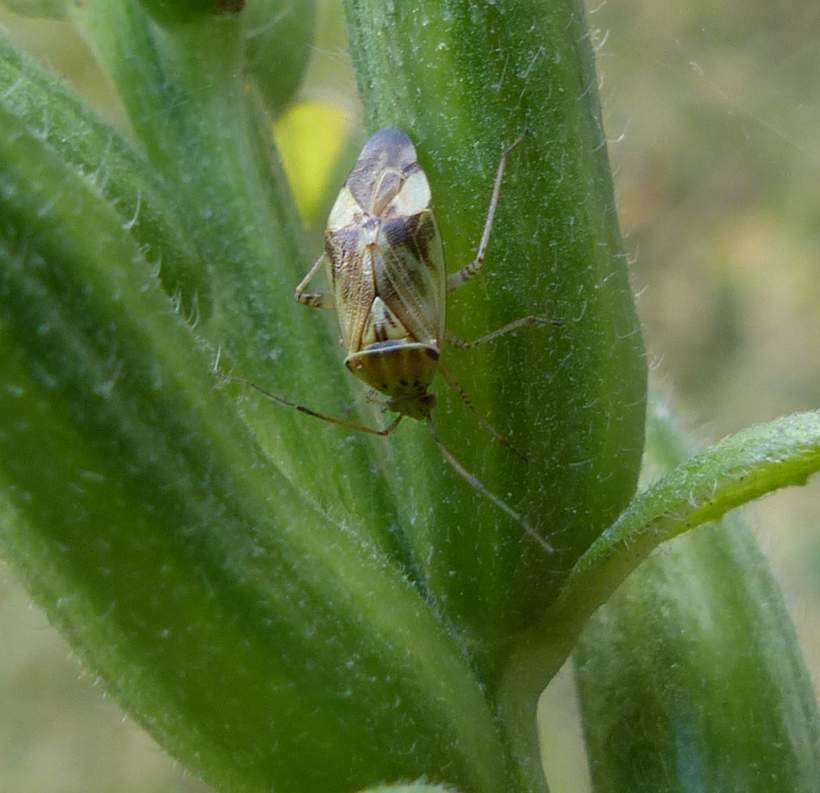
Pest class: lygus_bug